Avicide

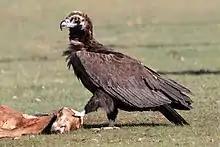
Birds of prey are the most affected because they are at the top of the food chain and toxins accumulate.

Commonly used avicides include strychnine (also used as rodenticide and predacide), DRC-1339 (3-chloro-4-methylaniline hydrochloride, Starlicide) and CPTH (3-chloro-p-toluidine, the free base of Starlicide), Avitrol (4-aminopyridine) and chloralose (also used as rodenticide). In the past, highly concentrated formulations of parathion in diesel oil were sprayed by aircraft over birds' nesting colonies.